DuPont-Guest Estate

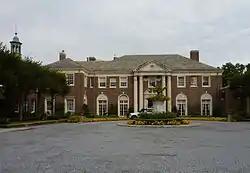
South façade with the front entrance

The DuPont-Guest Estate, now known as the NYIT de Seversky Mansion, is a historic estate located at Brookville in Nassau County, New York. Since 1972, it has been part of the Old Westbury campus of the New York Institute of Technology (NYIT).